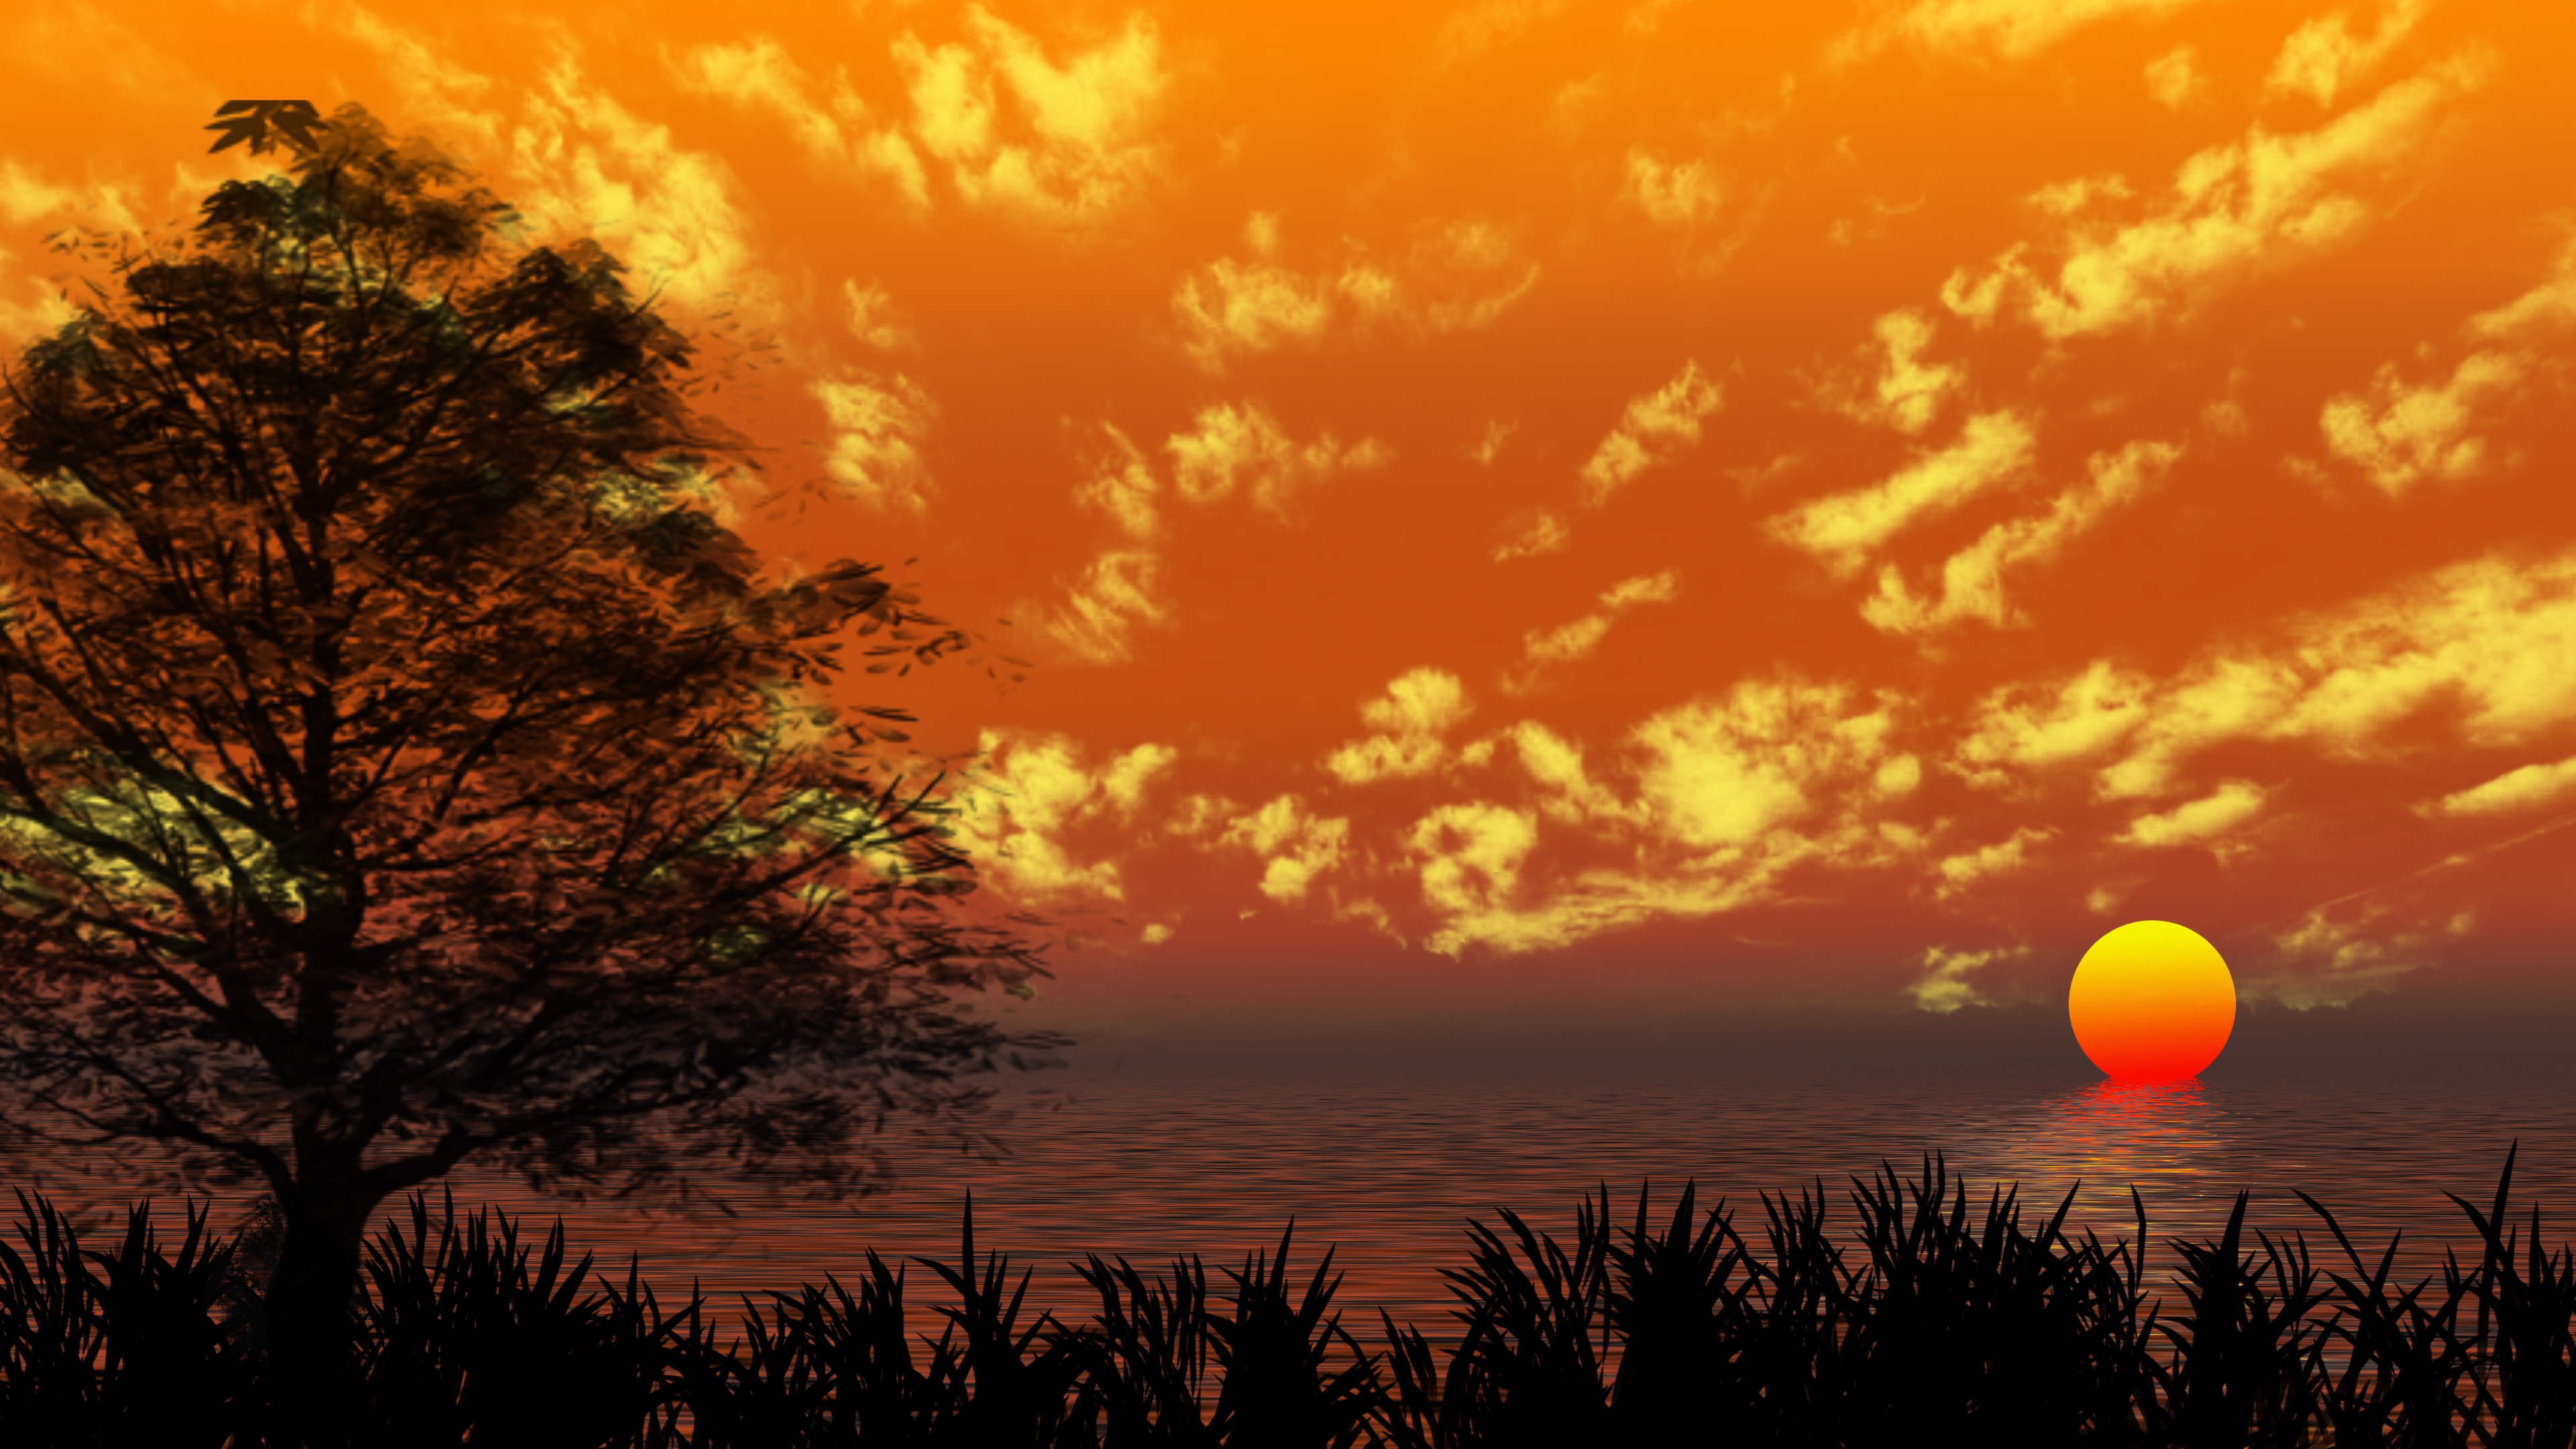
sun, sky, afterglow, sunset, nature, sunrise, red sky at morning, horizon, orange, cloud, evening, morning, natural landscape, yellow, tree, dusk, sunlight, calm, heat, atmosphere, landscape, branch, plant, dawn, cumulus, astronomical object